Quoin (printing)

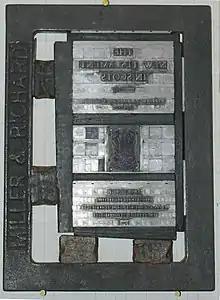
A single-page "forme" for printing the front page of the "New Testament" of the Christian Bible. The black frame surrounding it is the "chase", and the two objects each on the bottom and left side are the "quoins".

A quoin is a device used to lock printing type in a chase in letterpress printing. Quoins are pairs of wedges, facing opposite directions. A wrench or quoin key forces them together.